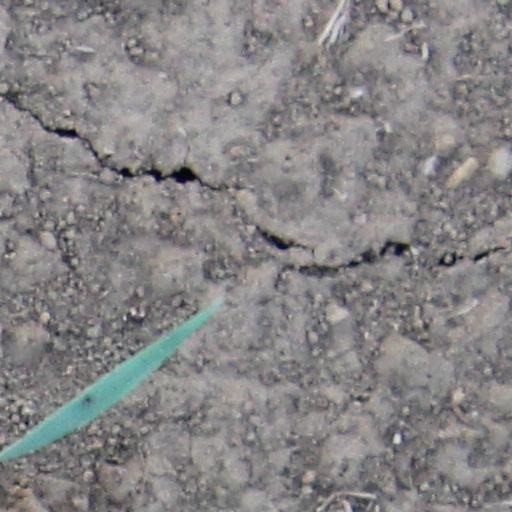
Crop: wheat